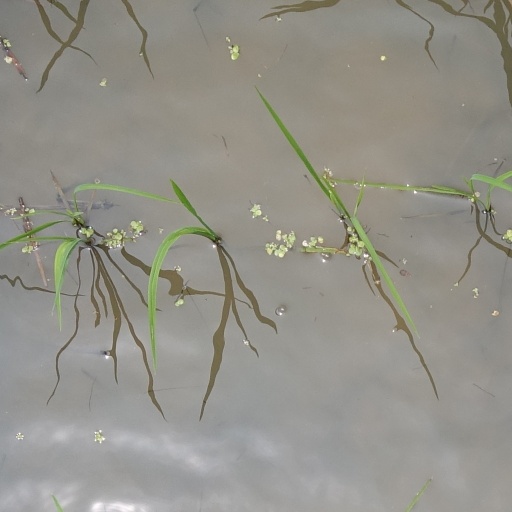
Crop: rice